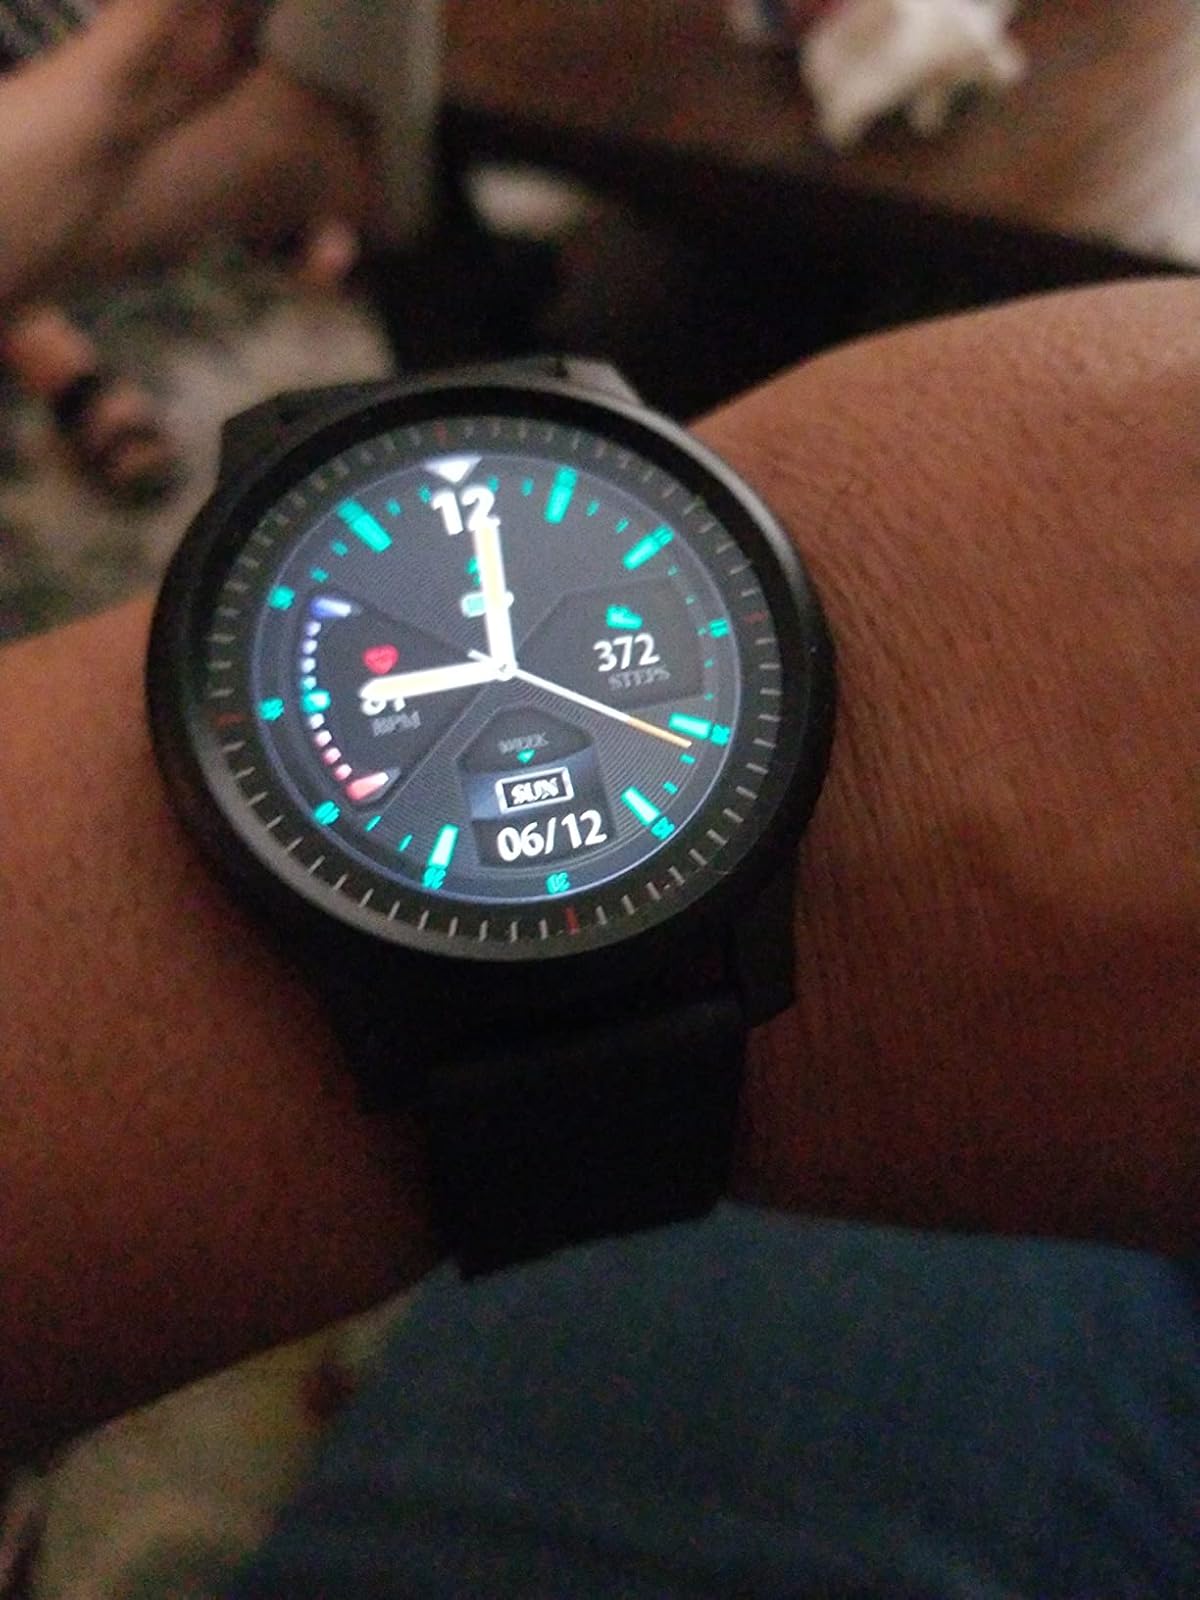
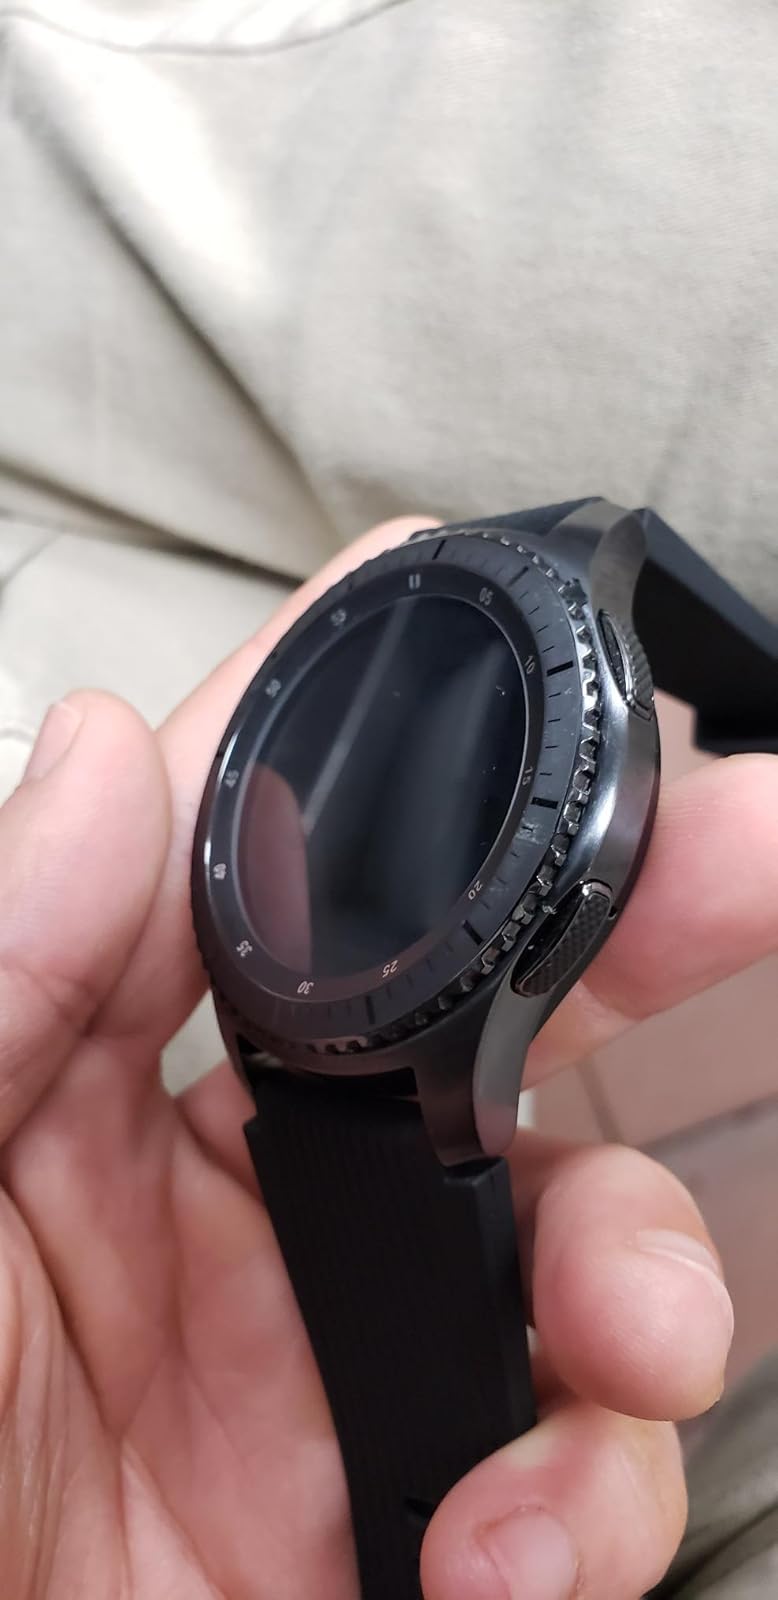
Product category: smartwatch
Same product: no